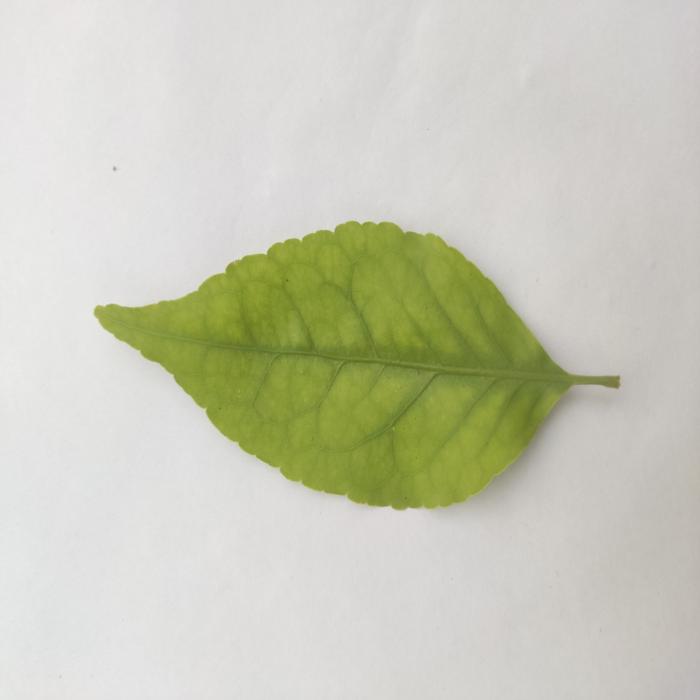
Crop: Aegle Marmelos
Leaf condition: Cercospora_Leaf